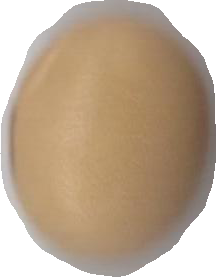
Variety: Anjasmoro